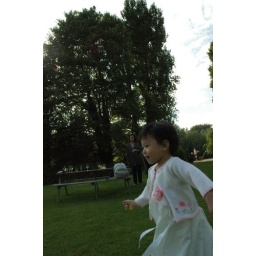
Alyssa had a great time running in the green green fields